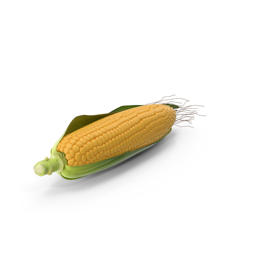
corn on food & images